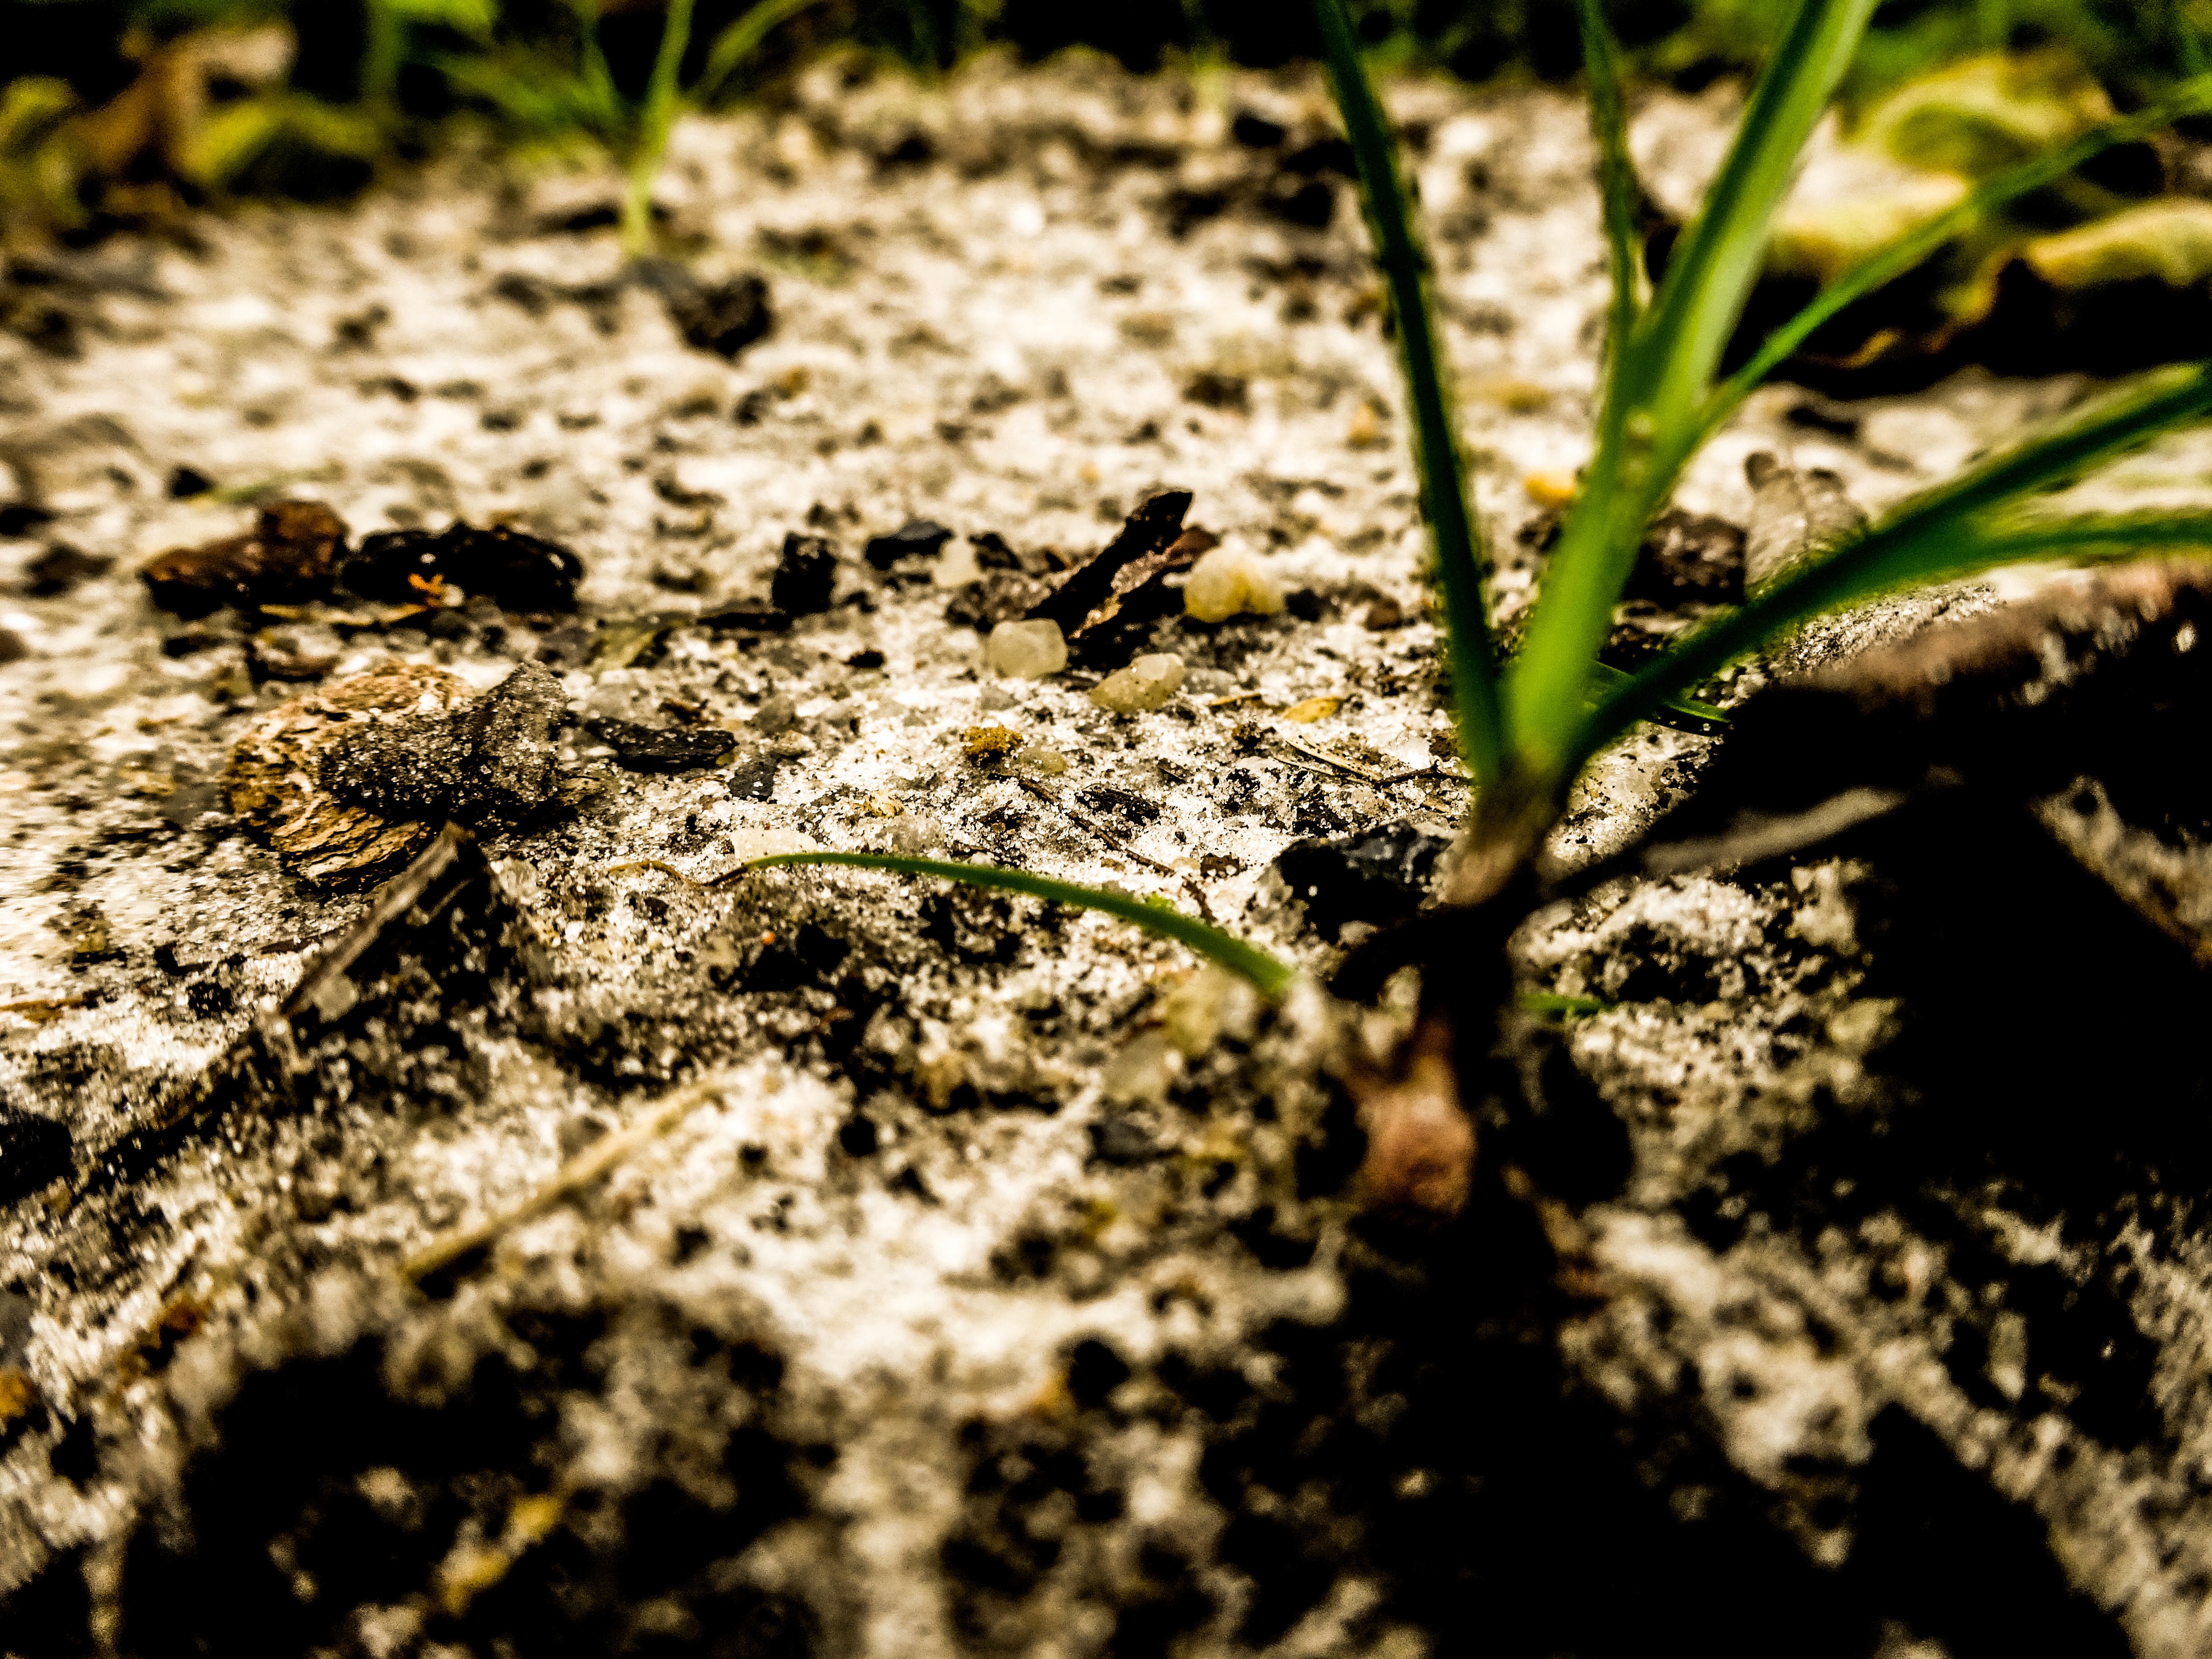
tree, nature, grass, branch, plant, photography, sunlight, leaf, flower, green, autumn, soil, botany, flora, fauna, close up, macro photography, plant stem, woody plant